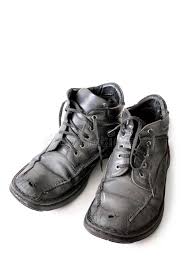
Waste category: shoes